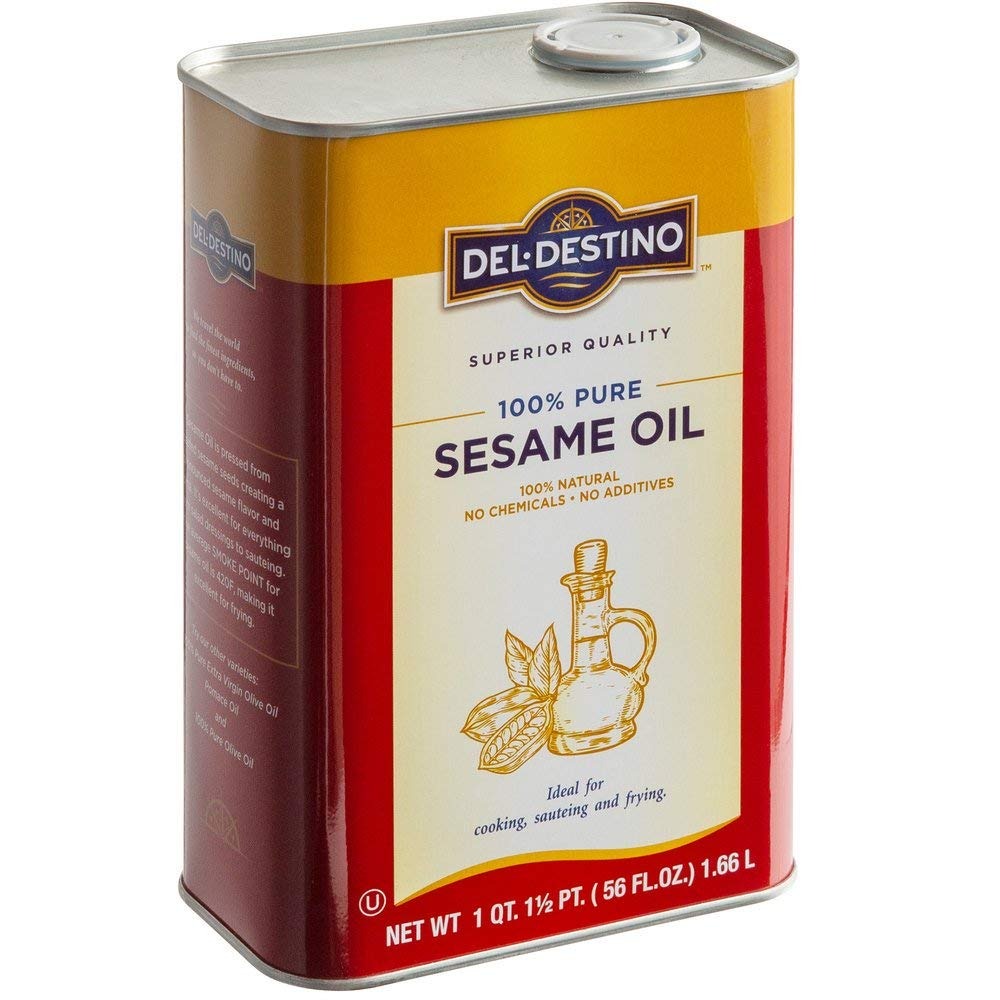
Item Name: Del Destino 100% Pure, All Natural Toasted Sesame Oil - 1.66 Liter | 1 Tin
Bullet Point 1: Delicious, toasted, nutty flavor and rich brown color
Bullet Point 2: Common ingredient in Middle Eastern, African, and Southeast Asian cuisines
Bullet Point 3: High smoke point makes this oil perfect for frying, sauteing, and other high-heat applications
Bullet Point 4: 100% natural, contains no artificial ingredients
Bullet Point 5: Adds delicious flavor to sauces, dressings, and marinades
Product Description: Add a burst of flavor to your dishes with this Del Destino 100% pure sesame oil! Made from the highest quality toasted sesame seeds, this aromatic oil has a warm, rich, nutty flavor that is a perfect addition to a host of culinary dishes from regions like the Middle East, Africa, and Southeast Asia. Because it has a high smoke point (420 degrees Fahrenheit), this sesame oil is perfect for high-heat applications like frying, sauteing, or roasting, where it will impart its smoky-sweet flavor to your ingredients as they meet the searing heat. This oil's strong, savory flavor can overpower delicate ingredients, so it's generally best to use it sparingly: this 1.66 liter tin is sure to keep you in good supply for all your culinary needs! Best of all, this sesame oil is high in antioxidants, 100% natural, and contains no artificial ingredients or additives, making it a healthy choice for your establishment. To preserve its freshness, it is recommended to store this sesame oil between 40 and 80 degrees Fahrenheit out of direct sunlight. Sesame oil is a versatile ingredient that can be used to add delectable flavor to a number of dishes! Try adding a few drops to your next Asian stir-fry or use it to make a cold sesame noodle dish for a refreshing treat. Mix 3 parts soy sauce and 1 part sesame oil to make a marinade that will add mouthwatering flavor to beef, chicken, pork, or shrimp. You can even throw in other ingredients, herbs, and spices of your choice to add a kick of your signature flavor! To create a homemade Asian dressing, mix garlic, soy sauce, rice vinegar, olive oil, salt, pepper, and sesame oil: this dressing is delicious on Asian-inspired salads, but can also be drizzled over sauteed greens or warm rice noodles to create a delicious umami flavor profile. No matter how you choose to use it, this delicious sesame oil is a great way to add mouthwatering flavor to your menu! Del Destino is devoted to bringing delicious, exotic flavors from all over the world t
Value: 56.13
Unit: Fl Oz

Price: 17.99